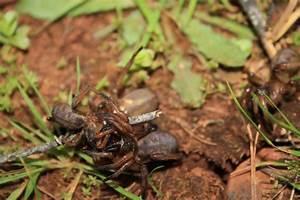
spider